Tom Sawyer (1930 film)

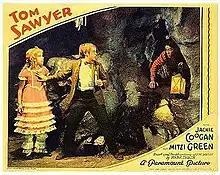
Original poster

Tom Sawyer is a 1930 American pre-Code comedy-drama film directed by John Cromwell and starring Jackie Coogan. The screenplay by Grover Jones, William Slavens McNutt, and Sam Mintz is based on the 1876 novel "The Adventures of Tom Sawyer" by Mark Twain.